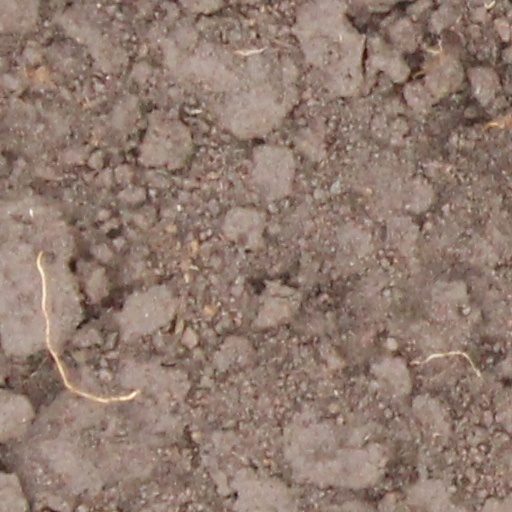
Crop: wheat